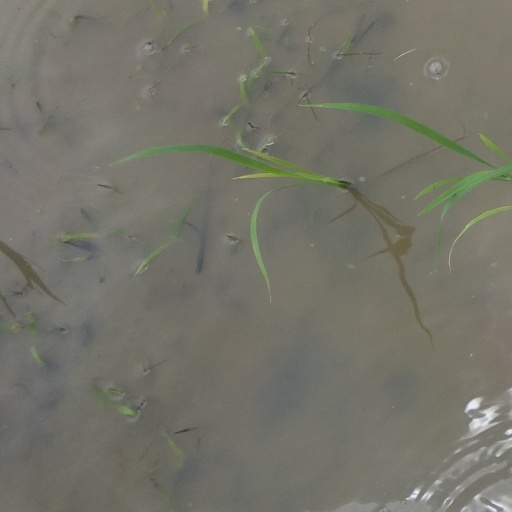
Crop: rice